Silvio Berlusconi

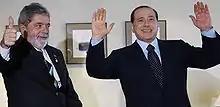
Berlusconi with Brazilian president Luiz Inácio Lula da Silva in 2008

Berlusconi's extensive control over the media was widely criticised by some analysts, some press freedom organisations, and extensively by several Italian newspapers, national and private TV channels, by opposition leaders and in general members of opposition parties, who allege that Italy's media has limited freedom of expression. However such coverage of the complaint in practice put under discussion the point of the complaint itself. The "Freedom of the Press 2004 Global Survey", an annual study issued by the American organisation Freedom House, downgraded Italy's ranking from 'Free' to 'Partly Free' due to Berlusconi's influence over RAI, a ranking which, in "Western Europe" was shared only with Turkey. Reporters Without Borders states that in 2004, "The conflict of interests involving Prime Minister Berlusconi and his vast media empire was still not resolved and continued to threaten news diversity." In April 2004, the International Federation of Journalists joined the criticism, objecting to the passage of a law vetoed by Carlo Azeglio Ciampi in 2003, which critics believe was designed to protect Berlusconi's reported 90% control of the Italian national media.